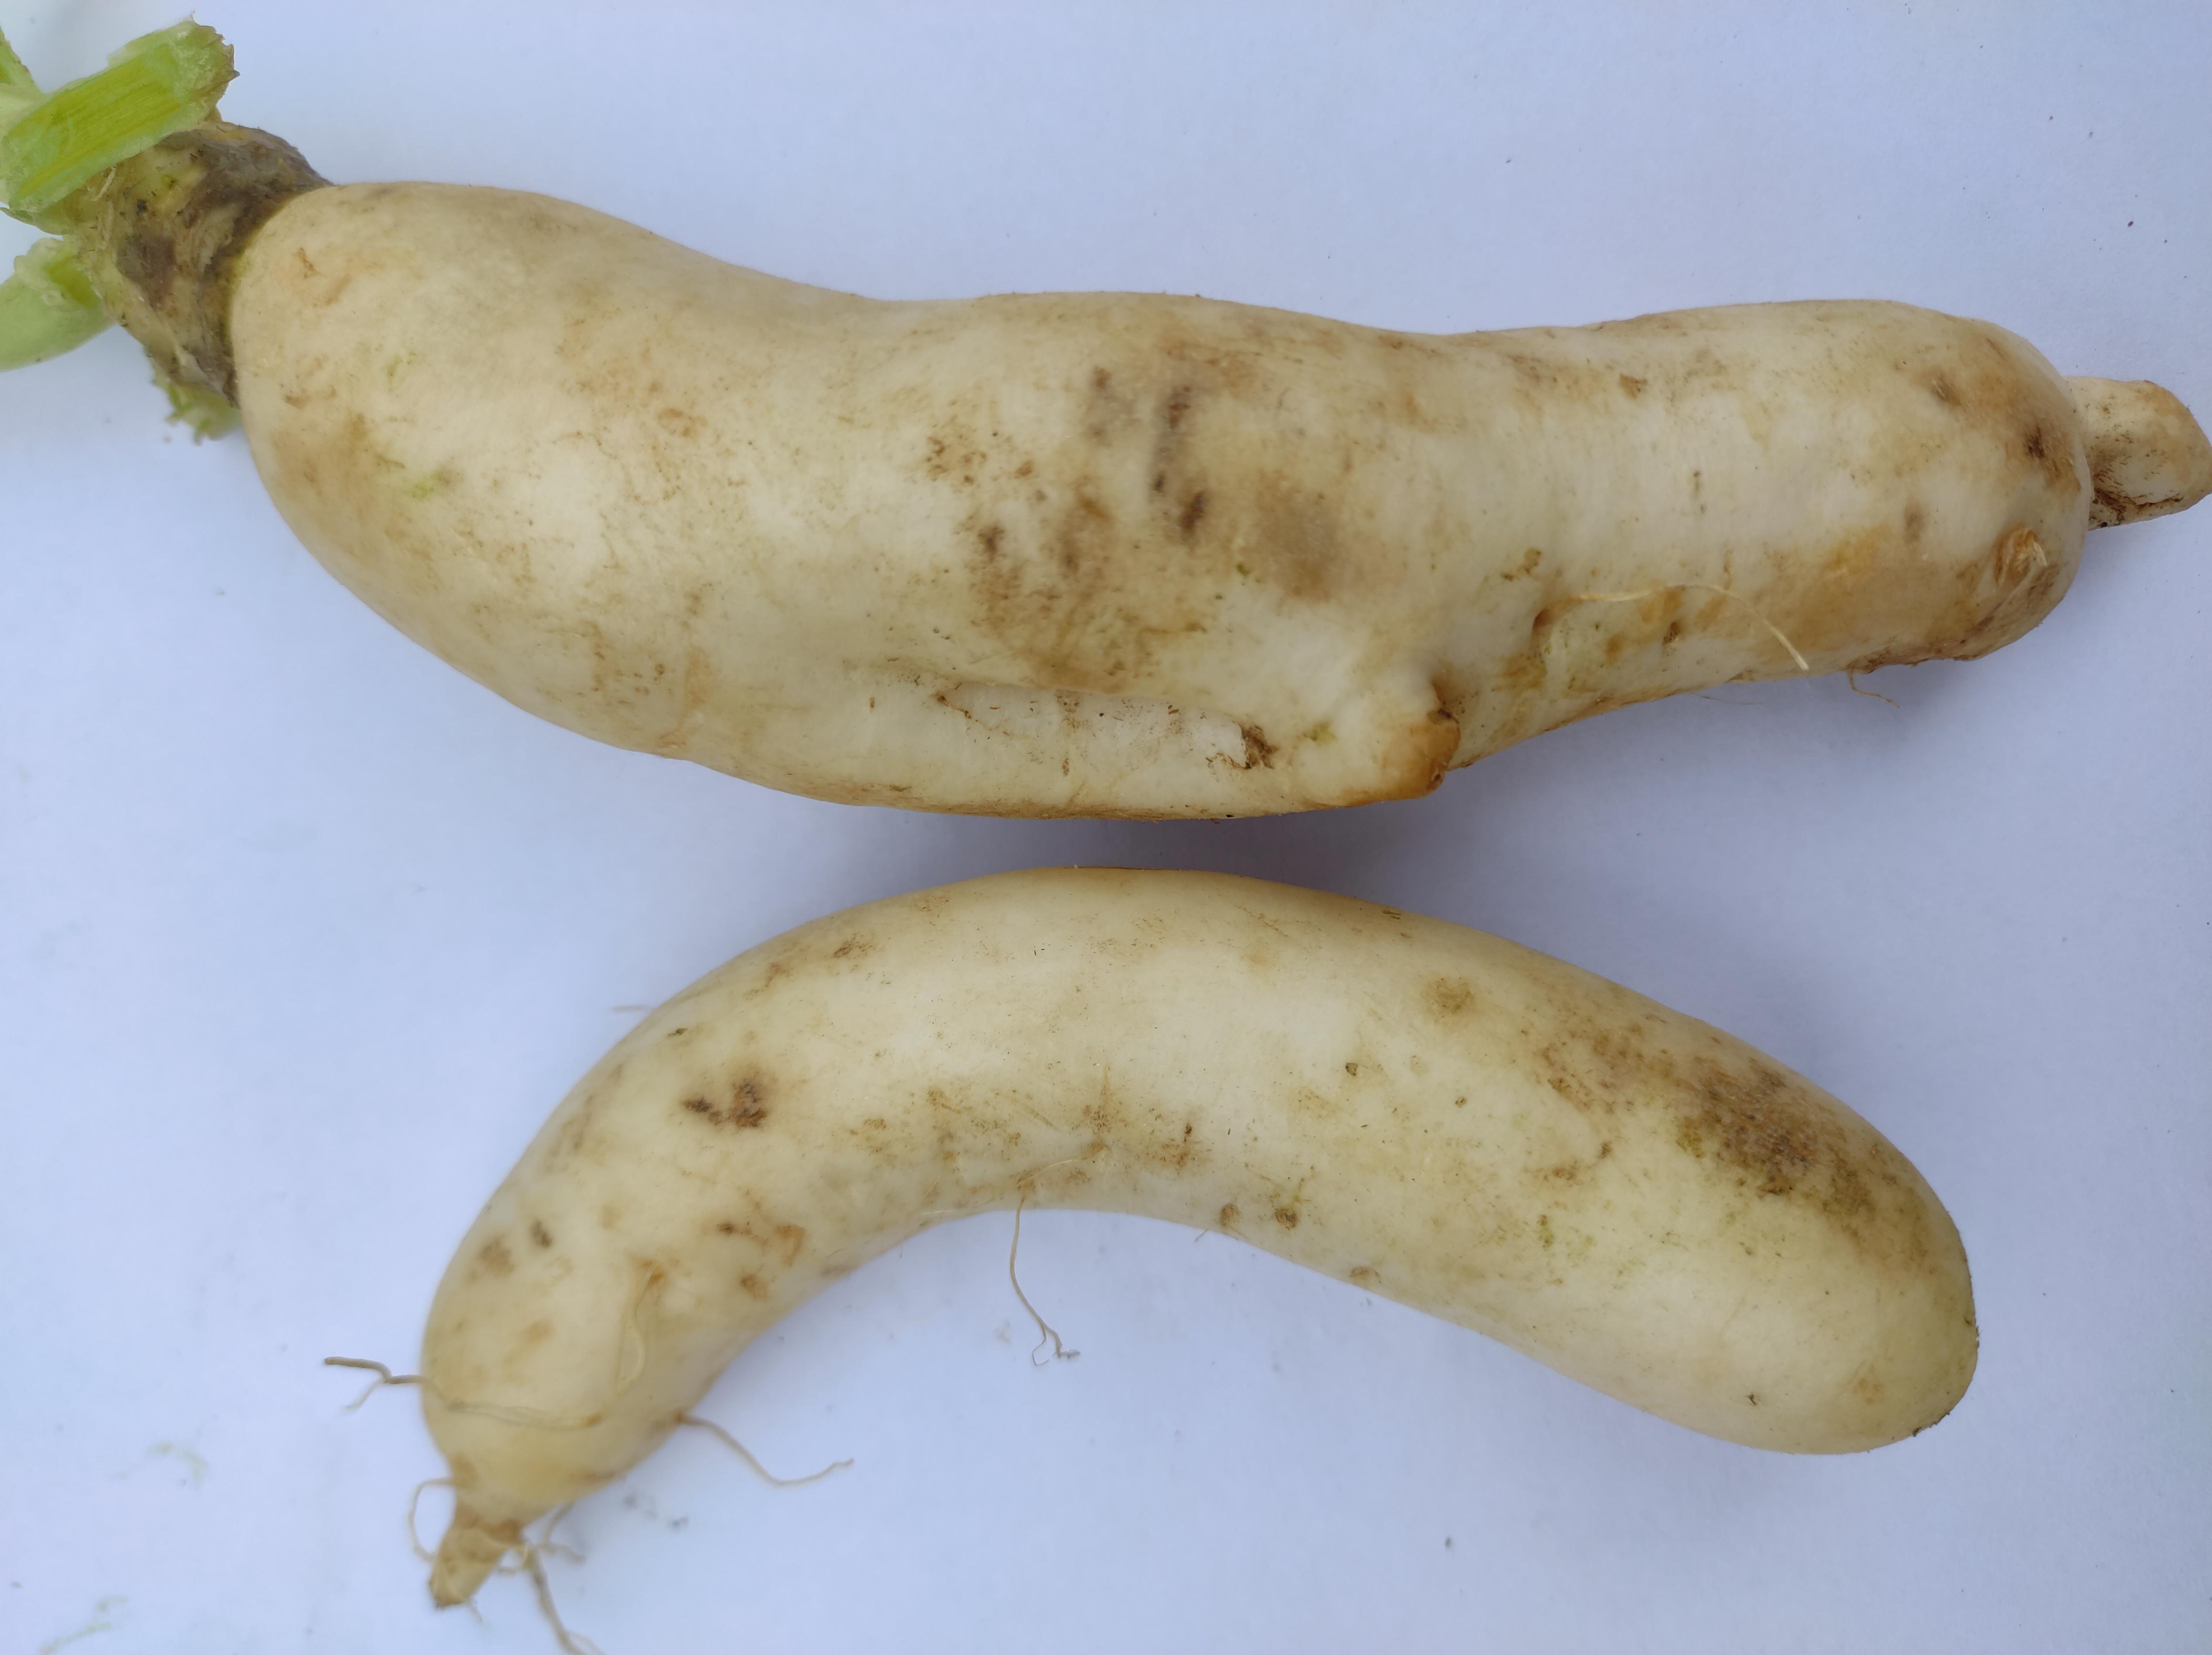
Label: Radish